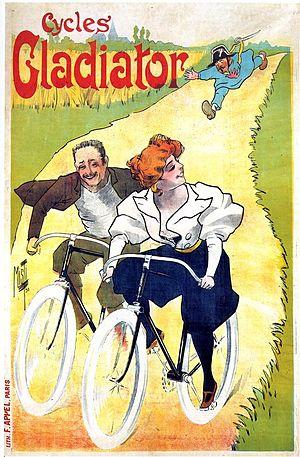
Ferdinand Edouard Ernest Mifliez dit Misti, né le 10 septembre 1865 dans le 10e arrondissement de Paris et mort le 20 juin 1922 à Neuilly-sur-Seine, est un artiste peintre, affichiste, lithographe et illustrateur français.